Saltstraumen

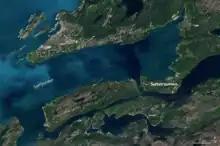
Saltstraumen current churning up phytoplankton blooms in a NASA satellite image

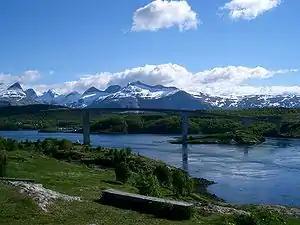
Saltstraumen and the Saltstraumen Bridge with the Børvasstindene mountains in the background

Saltstraumen has one of the strongest tidal currents in the world. Up to of seawater forces its way through a long and wide strait every six hours. Vortices known as whirlpools or maelstroms up to in diameter and in depth are formed when the current is at its strongest. At this point, one source claims that the tidal current can reach .